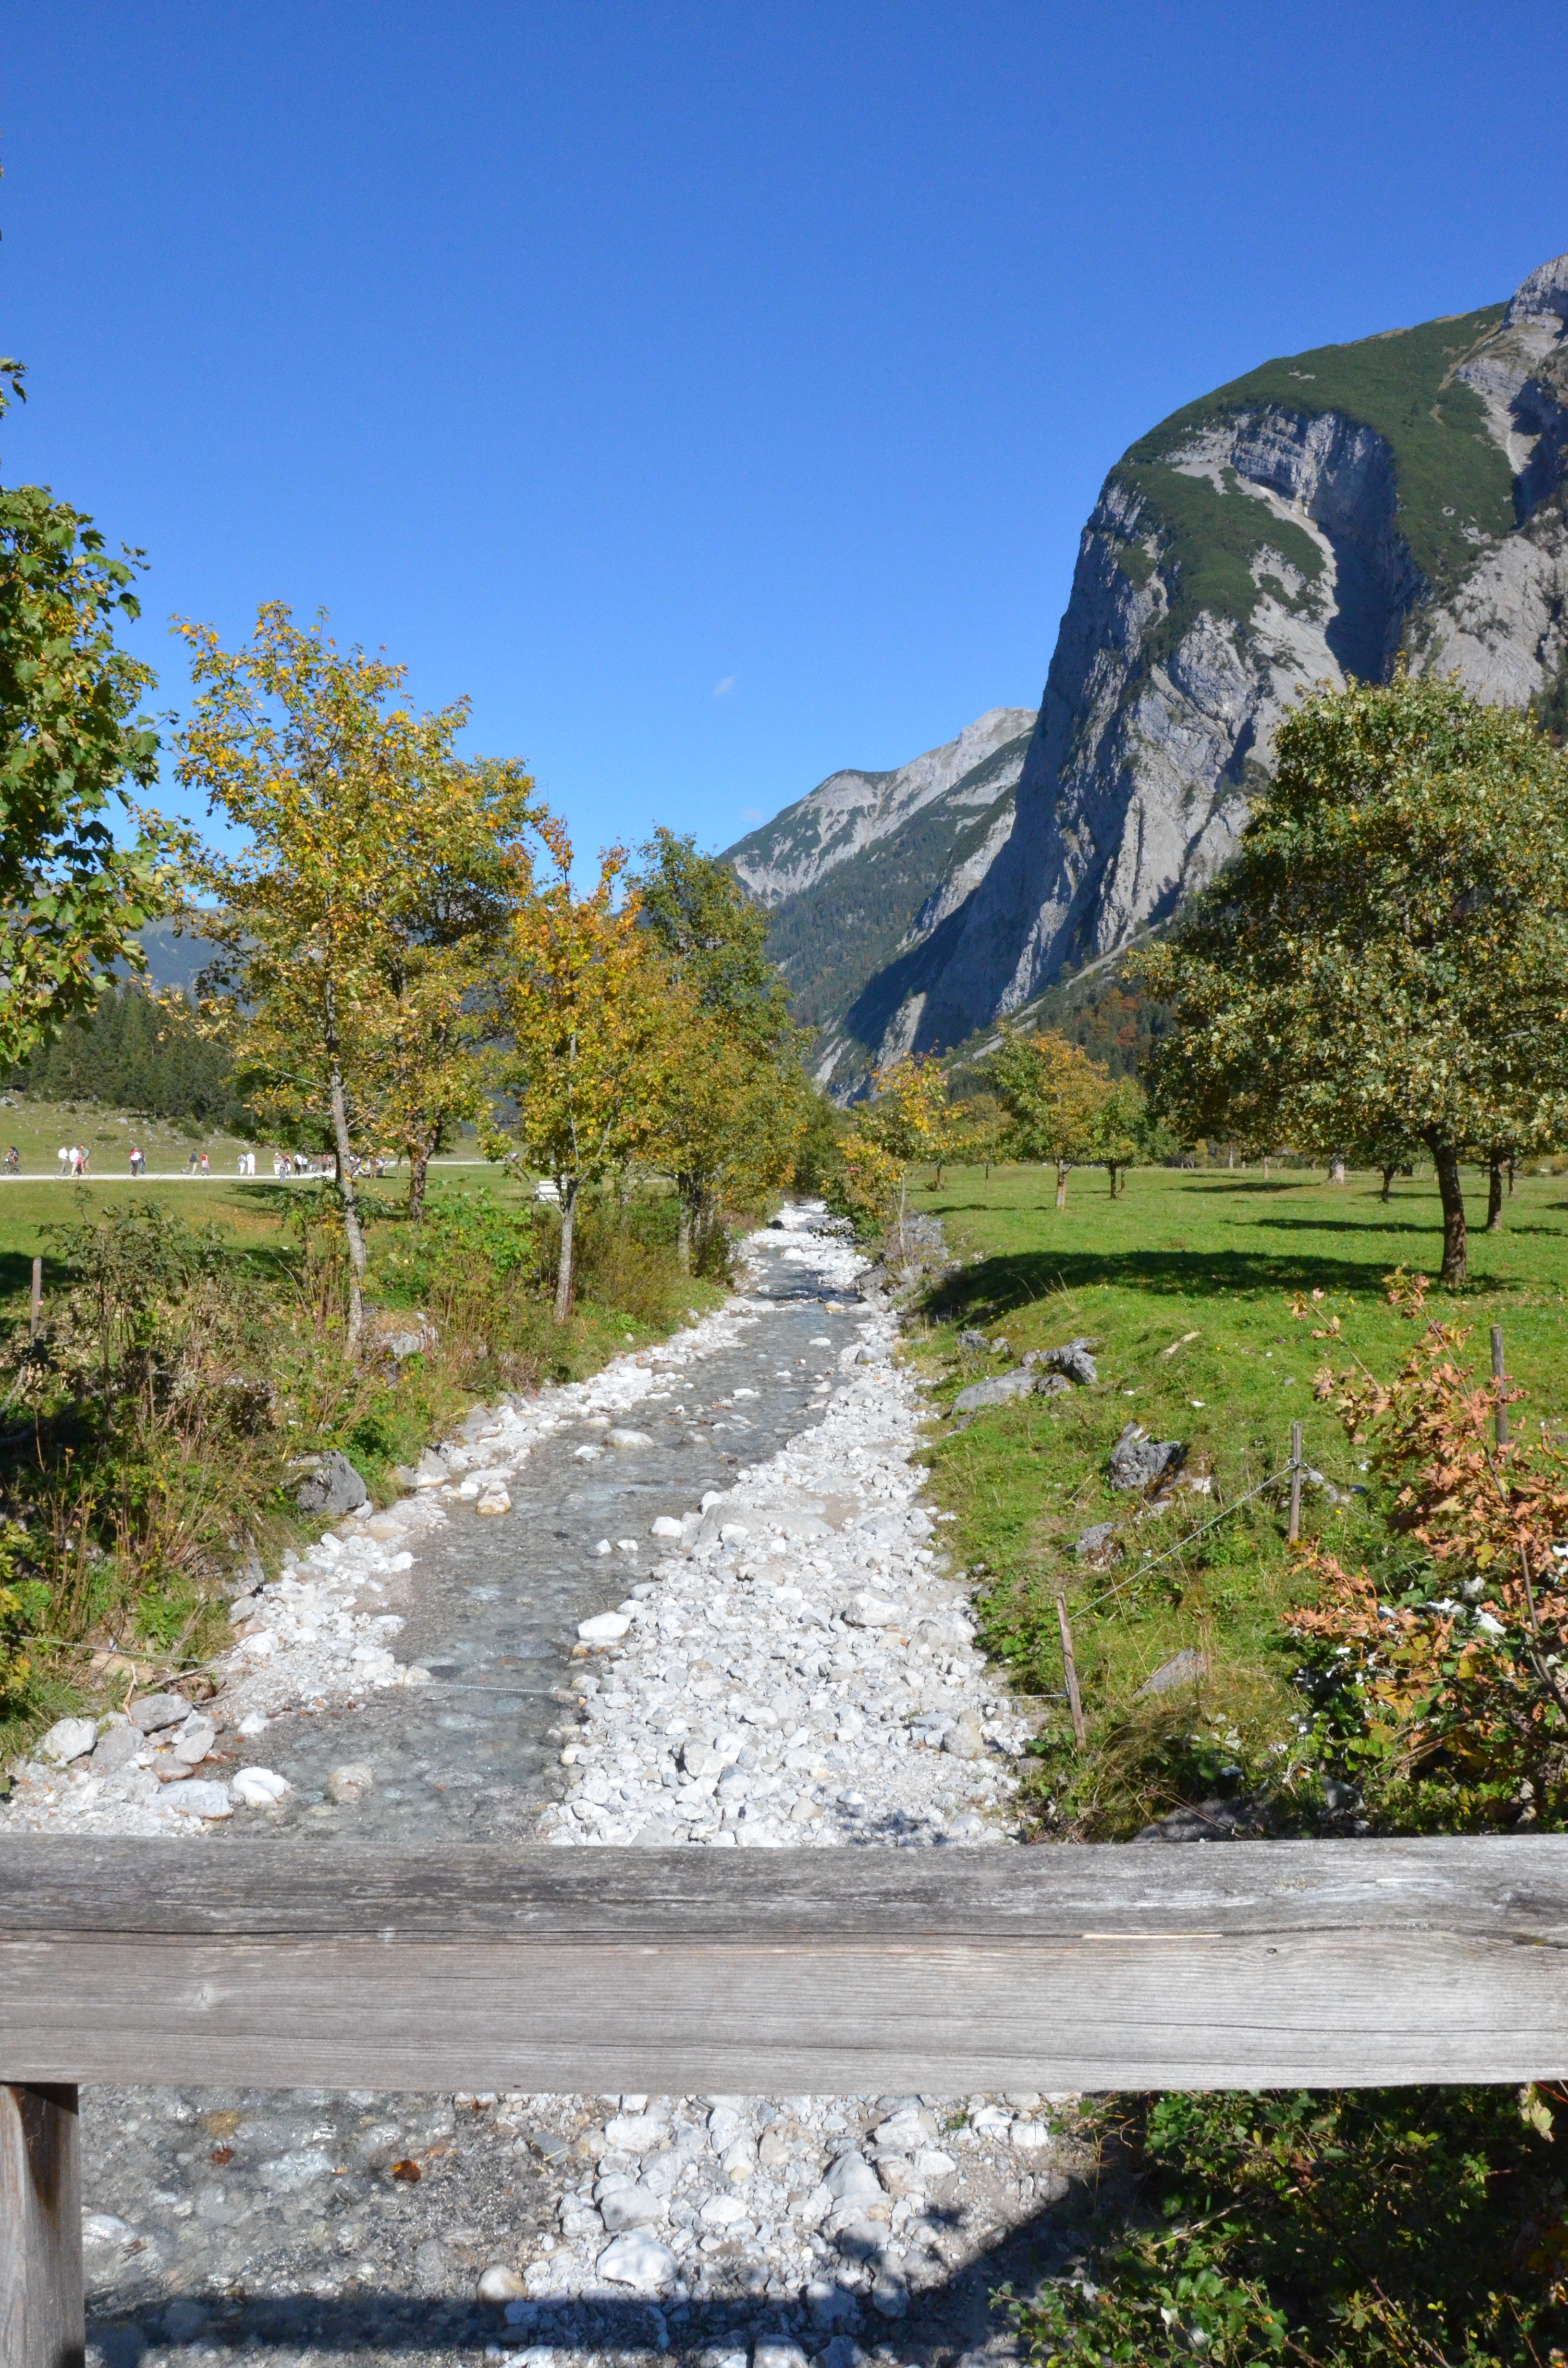
landscape, nature, forest, rock, wilderness, walking, mountain, sky, sun, trail, white, lake, valley, mountain range, autumn, park, holiday, alpine, blue, national park, bavaria, recovery, upper bavaria, free state, mountainous landforms